Bromma Church

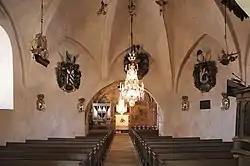
Bromma Church interior

Originally the church consisted of the round house and a choir on the east side. The nave and the sacristy were constructed in the mid 15th century, built in stone. In the 1480s Albertus Pictor or his pupils painted more than forty biblical church wall paintings, which were restored from overpaints by restorations in 1905–1906. The paintings' motifs are taken from both the Old and the New Testament. On the southern wall of the round house is a crucifix dating from the 15th century.